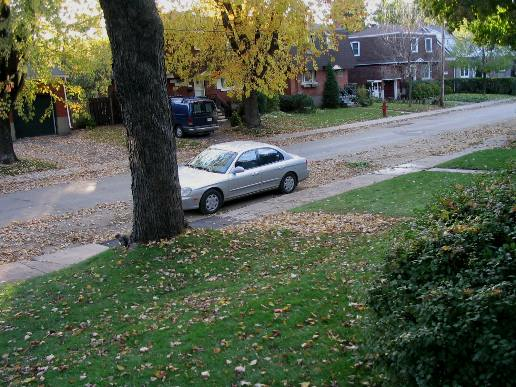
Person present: No